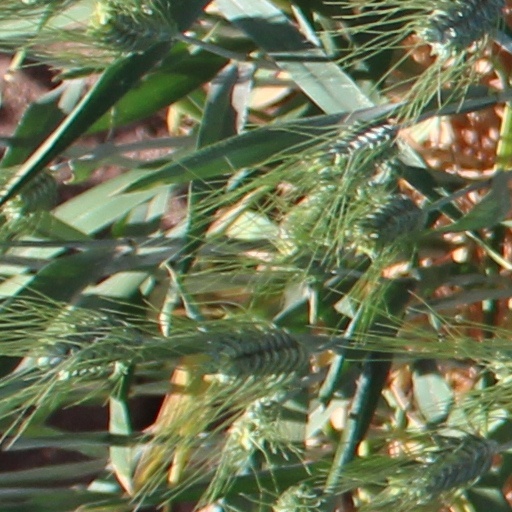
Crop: wheat